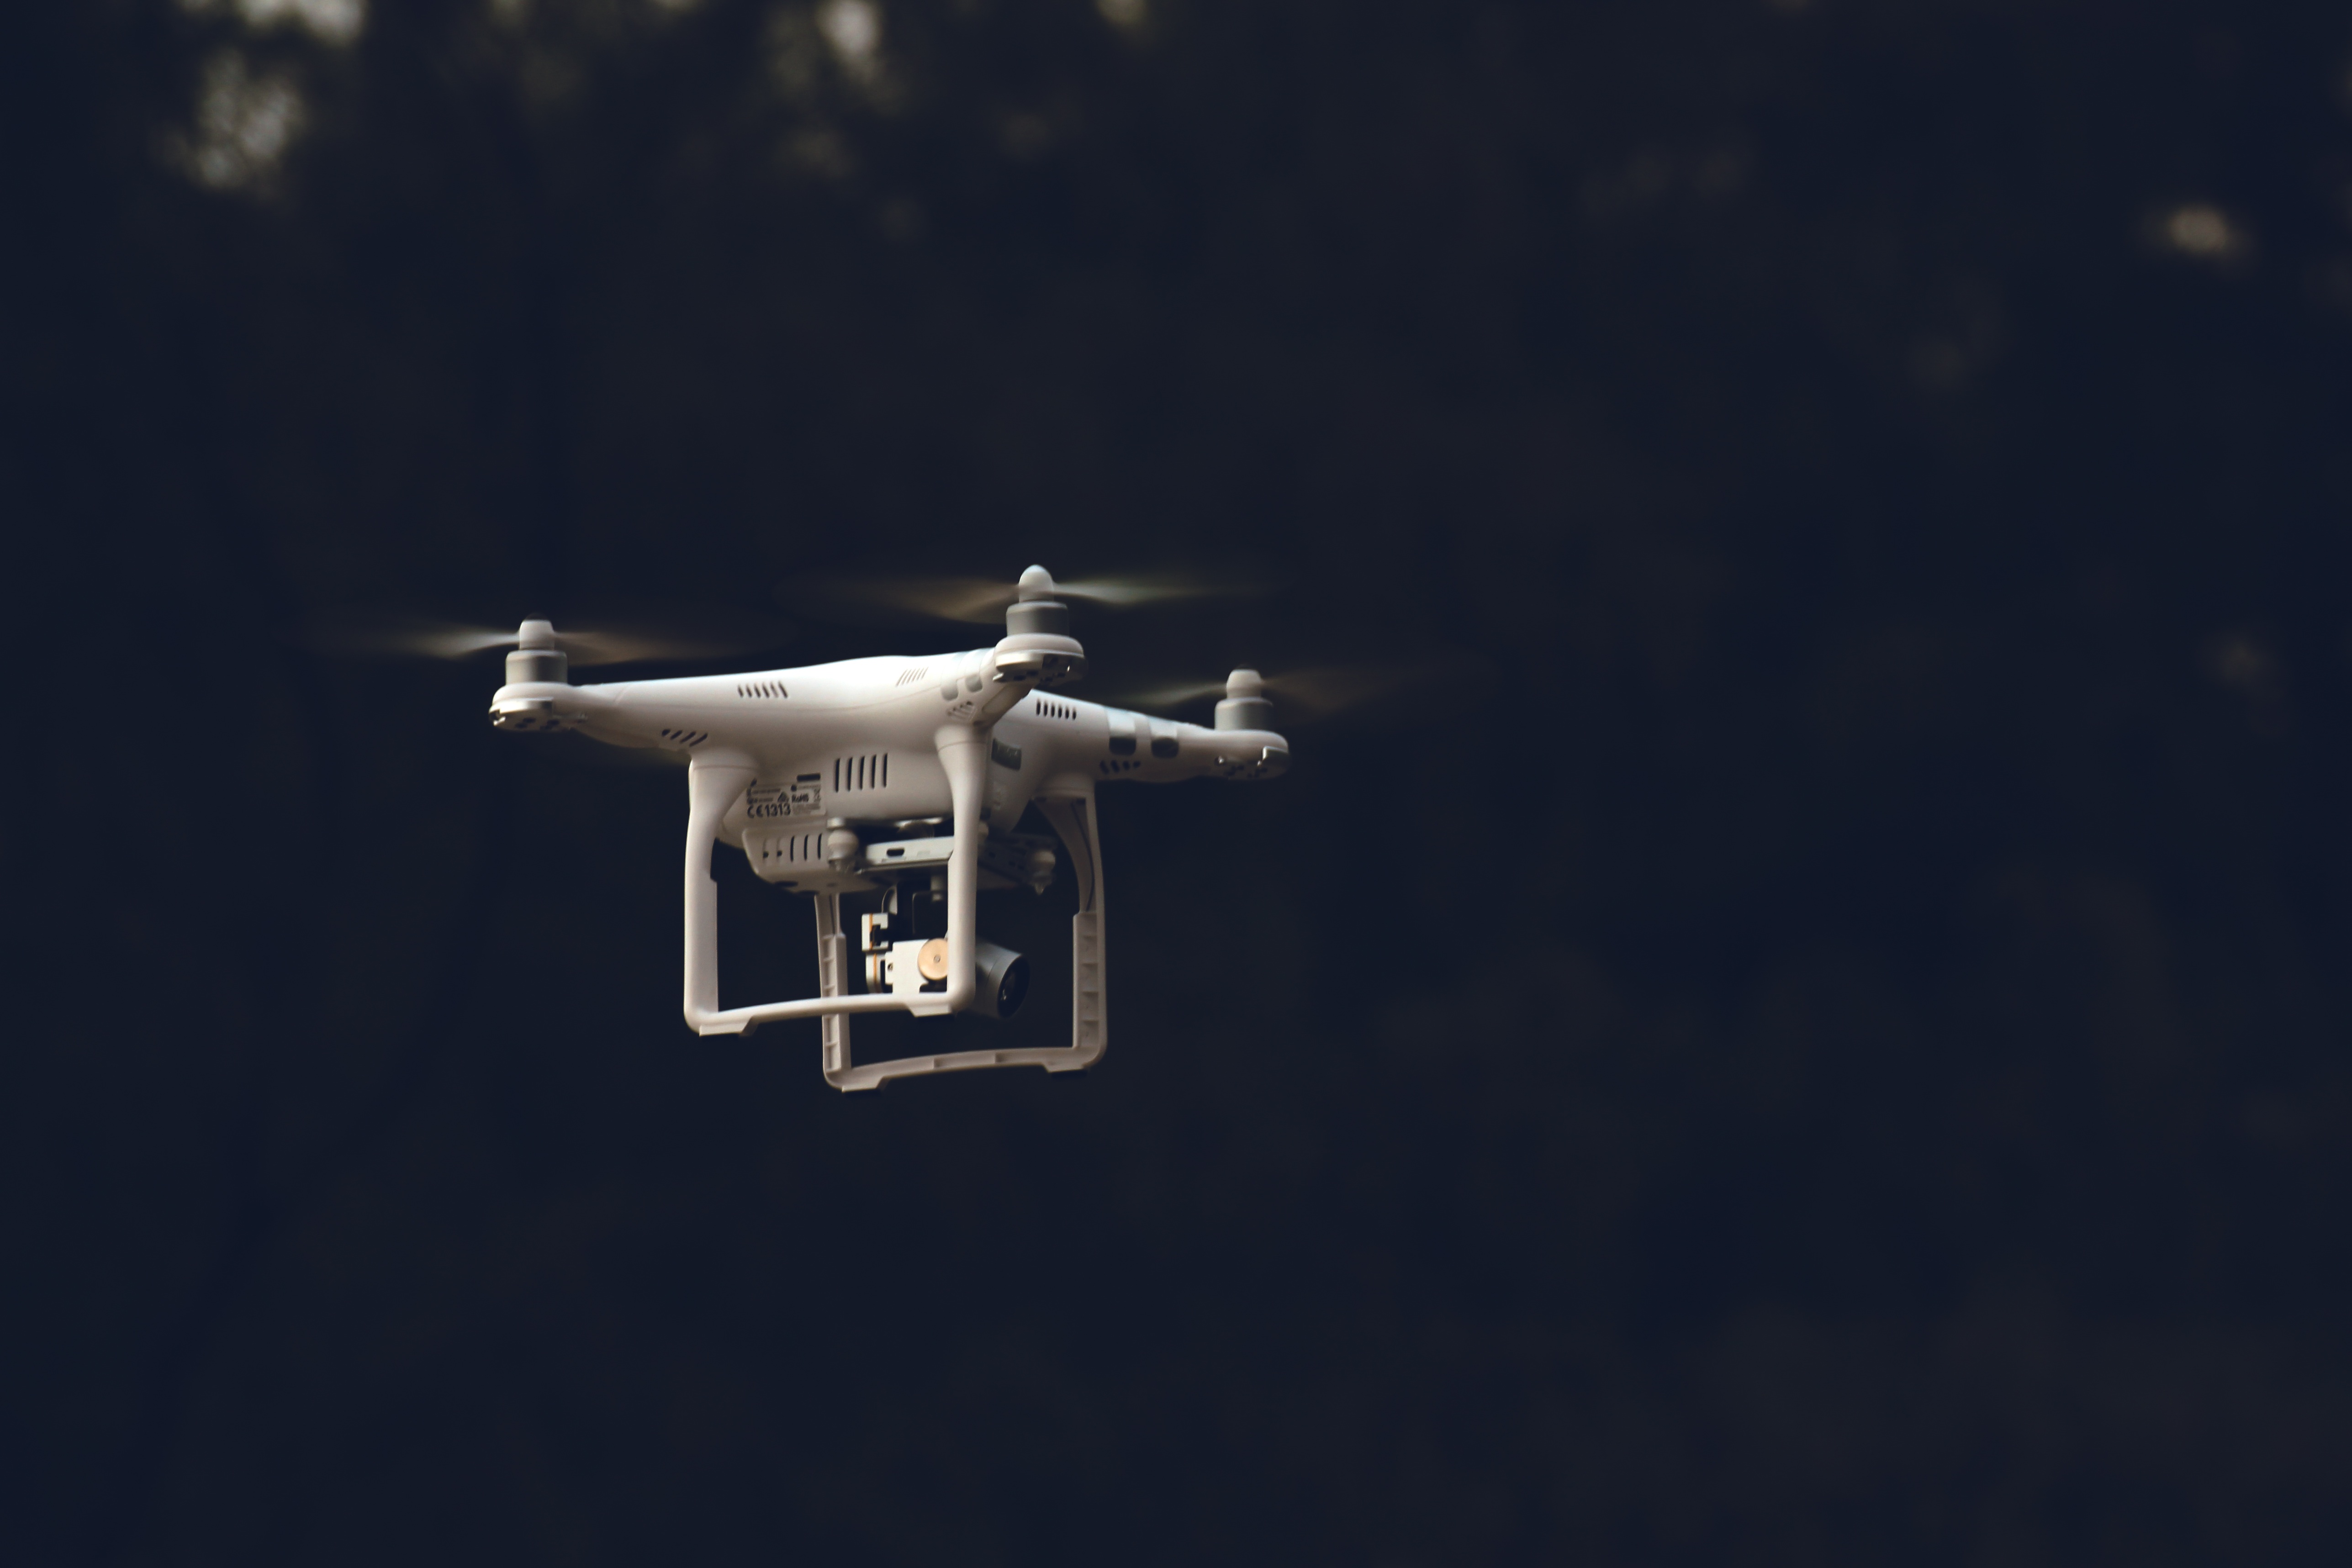
wing, technology, flying, airplane, aircraft, vehicle, aviation, flight, darkness, drone, hover, military aircraft, atmosphere of earth, aircraft engine